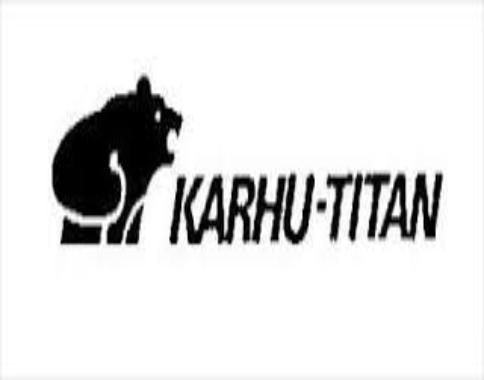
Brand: Karhu
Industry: Clothes